Jo (TV series)

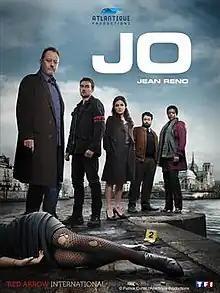
TV poster

Jo (previously known by the working title Le Grand) is an English-language French police procedural television series created by Canadian-American screenwriter René Balcer of "Law & Order" fame with French writing team Franck Ollivier and Malina Detcheva, known for the miniseries "Lost Signs", and variously directed by Charlotte Sieling ("The Killing"), Kristoffer Nyholm ("Taboo", "The Vanishing"), Sheree Folkson ("Another Life"), Stefan Schwartz ("The Americans"). It is co-produced by the French Atlantique Productions and the Belgian Stromboli Pictures companies in association with broadcast partners TF1, RTBF, Sat.1, ORF and RTS.